William B. Williams (DJ)

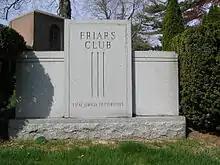
The Friars Club Monument in Kensico Cemetery

Williams was an officer and long-time member of the New York Friars' Club. He was named Man of the Year by the club in 1984 (in a ceremony hosted by Sinatra.) One year later, the Friars Club Foundation made him the recipient of its Applause Award. in recognition of his charitable efforts.